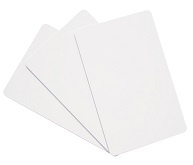
10pcs 125KHz ID card/tag EM4100/4102 White RFID 0.8mm Thin card
Specifications: 1. Water and weather resistant. 2. Frequency: 125 KHz 3. Thickness: 0.8mm 4. Size: 85mm x 54mm x 0.8mm 5. Package included: 5pcs RFID Cards. 6. Material: PVC 7. Each card pre-programmed with a unique ID number, which is printed on the card 8. ID card is suitable for 125KHZ card reader and reading distance is 0 - 10cm 9 . Read only, not HID card Package Includes: 10 pcs x 125KHz RFID cards
Brand: Blue PCB Electronics
Category: Home & Garden > Business & Home Security > Security Safe Accessories > RFID Covers